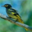
Label: bird